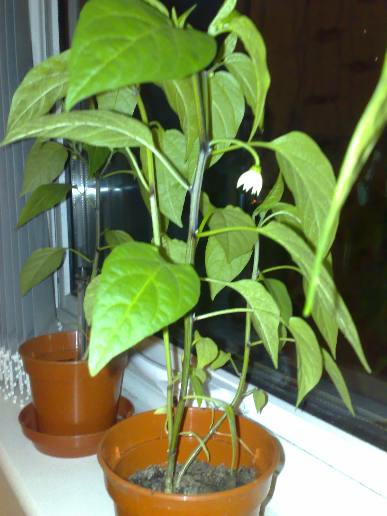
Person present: No